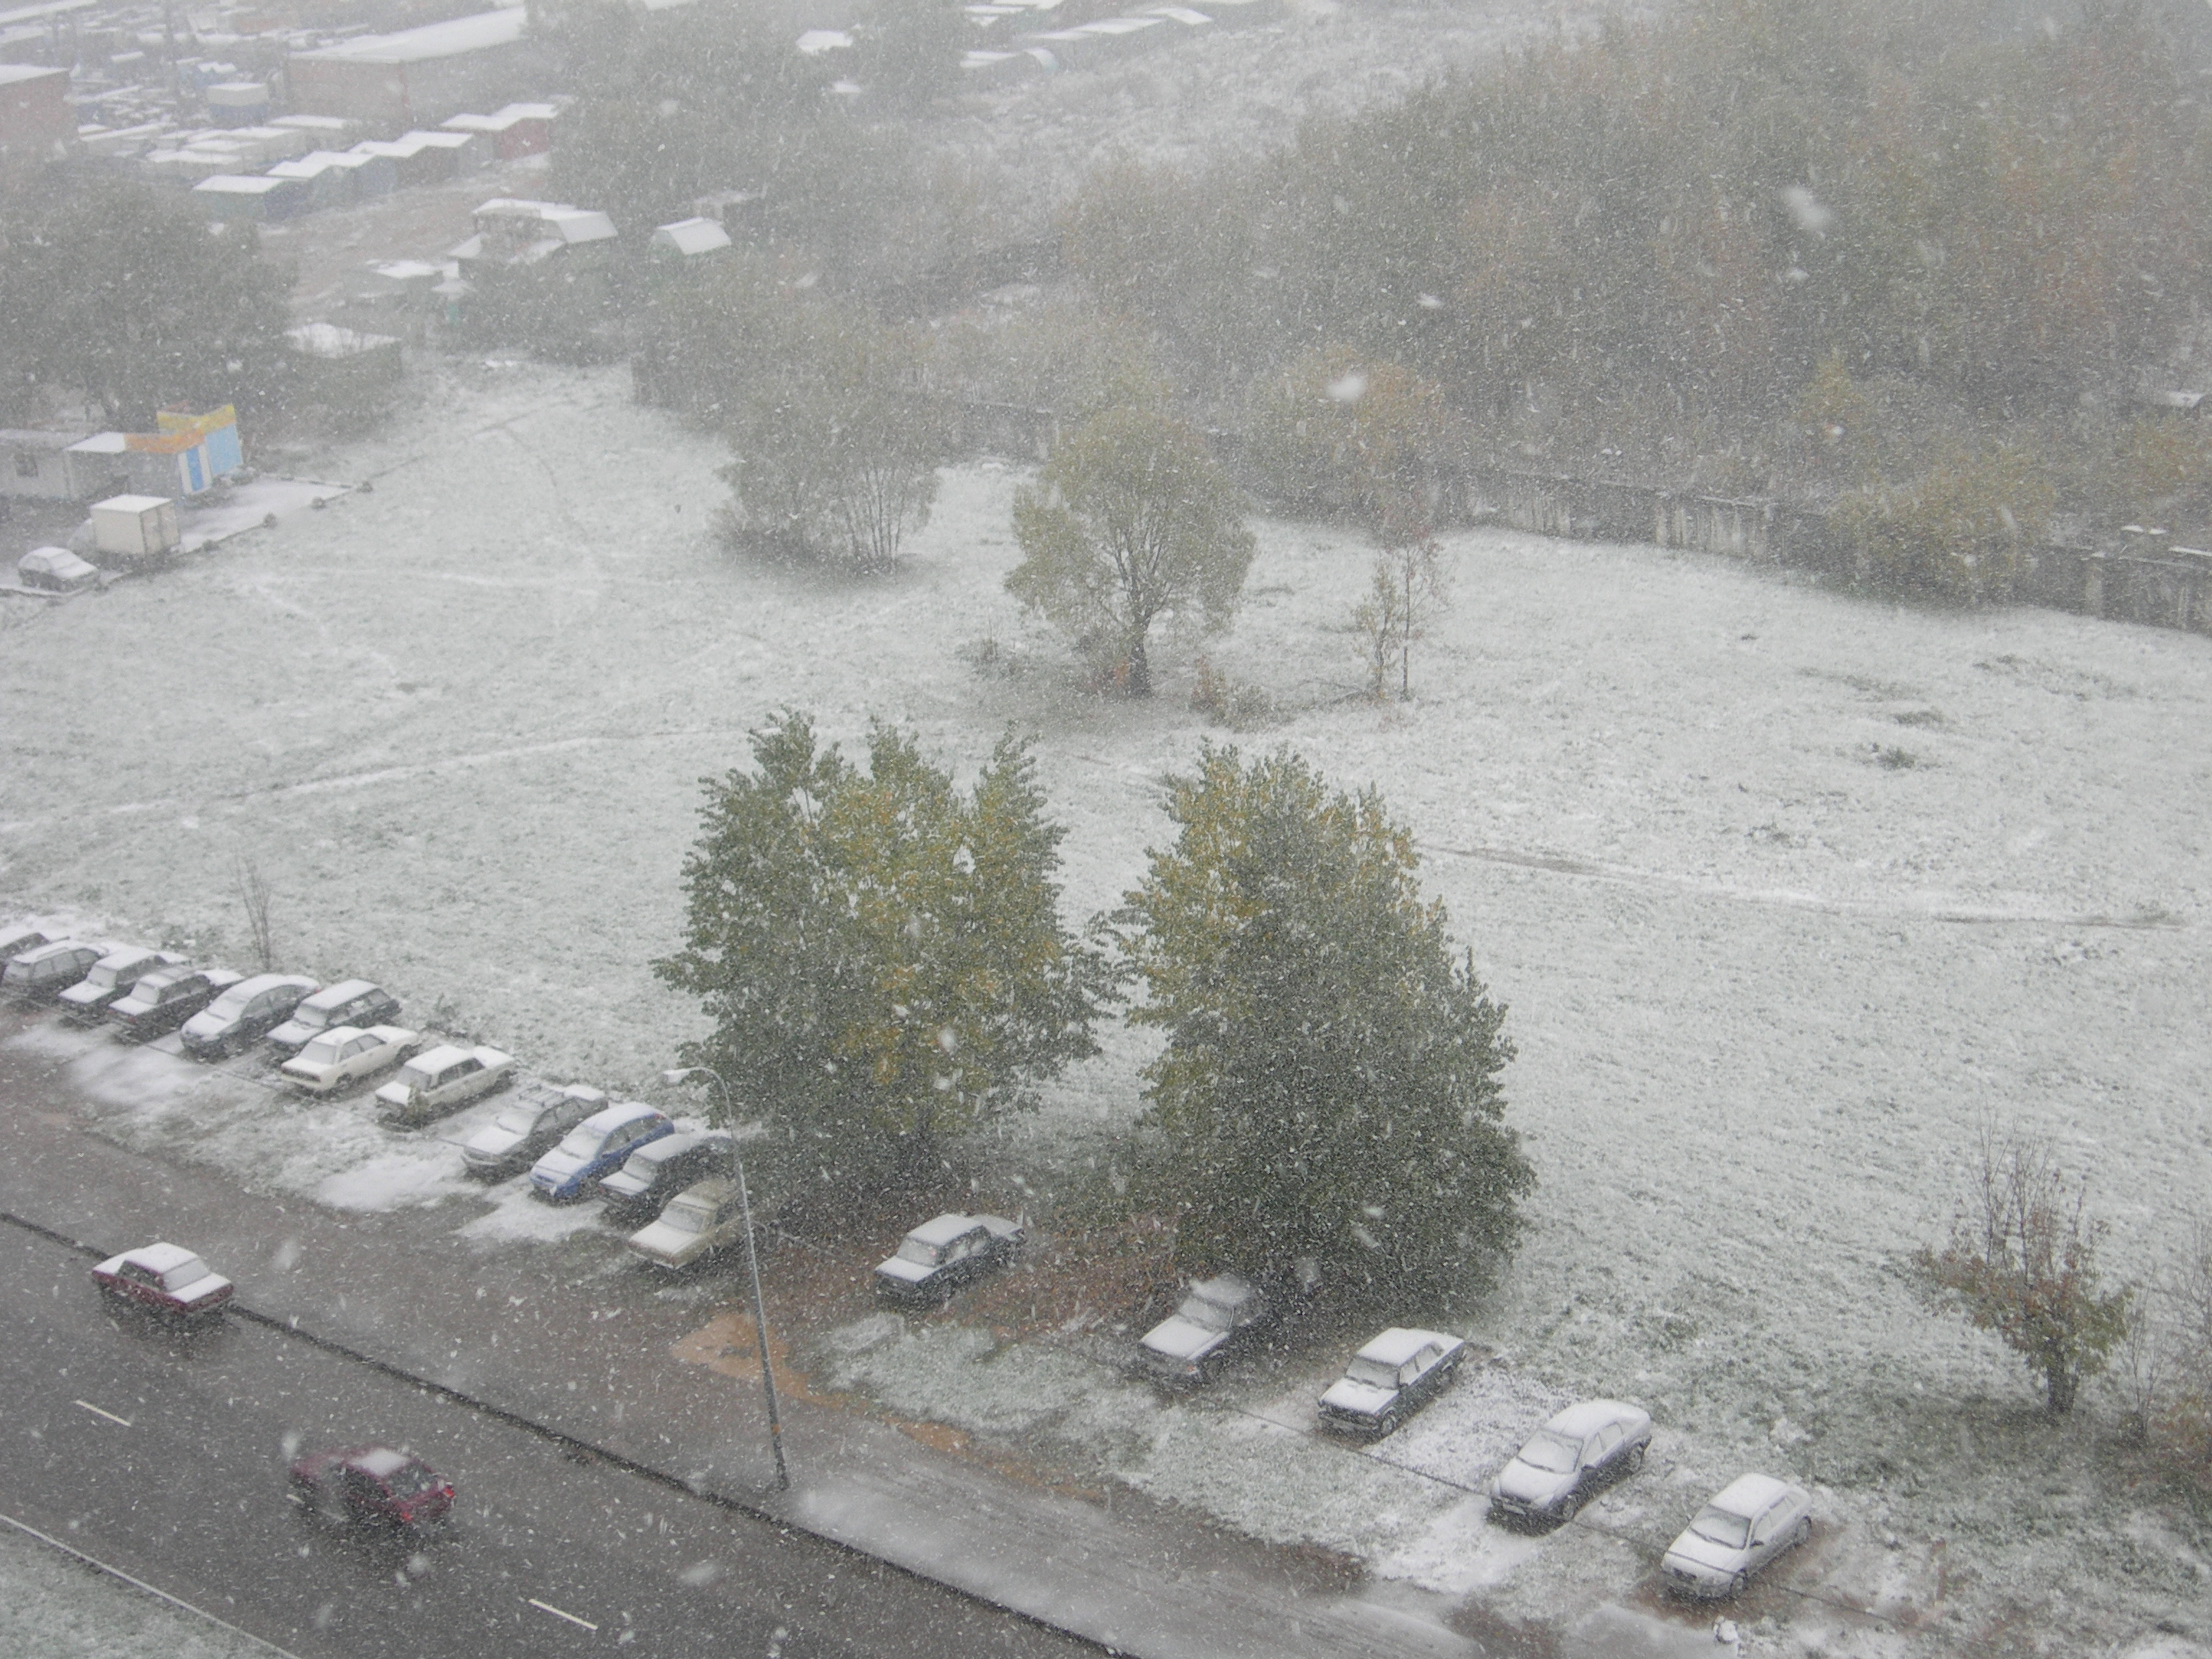
snow, city, cityscape, weather, nikon, lane, blizzard, moscow, russia, cityscapes, freezing, road surface, geological phenomenon, winter storm, rain and snow mixed